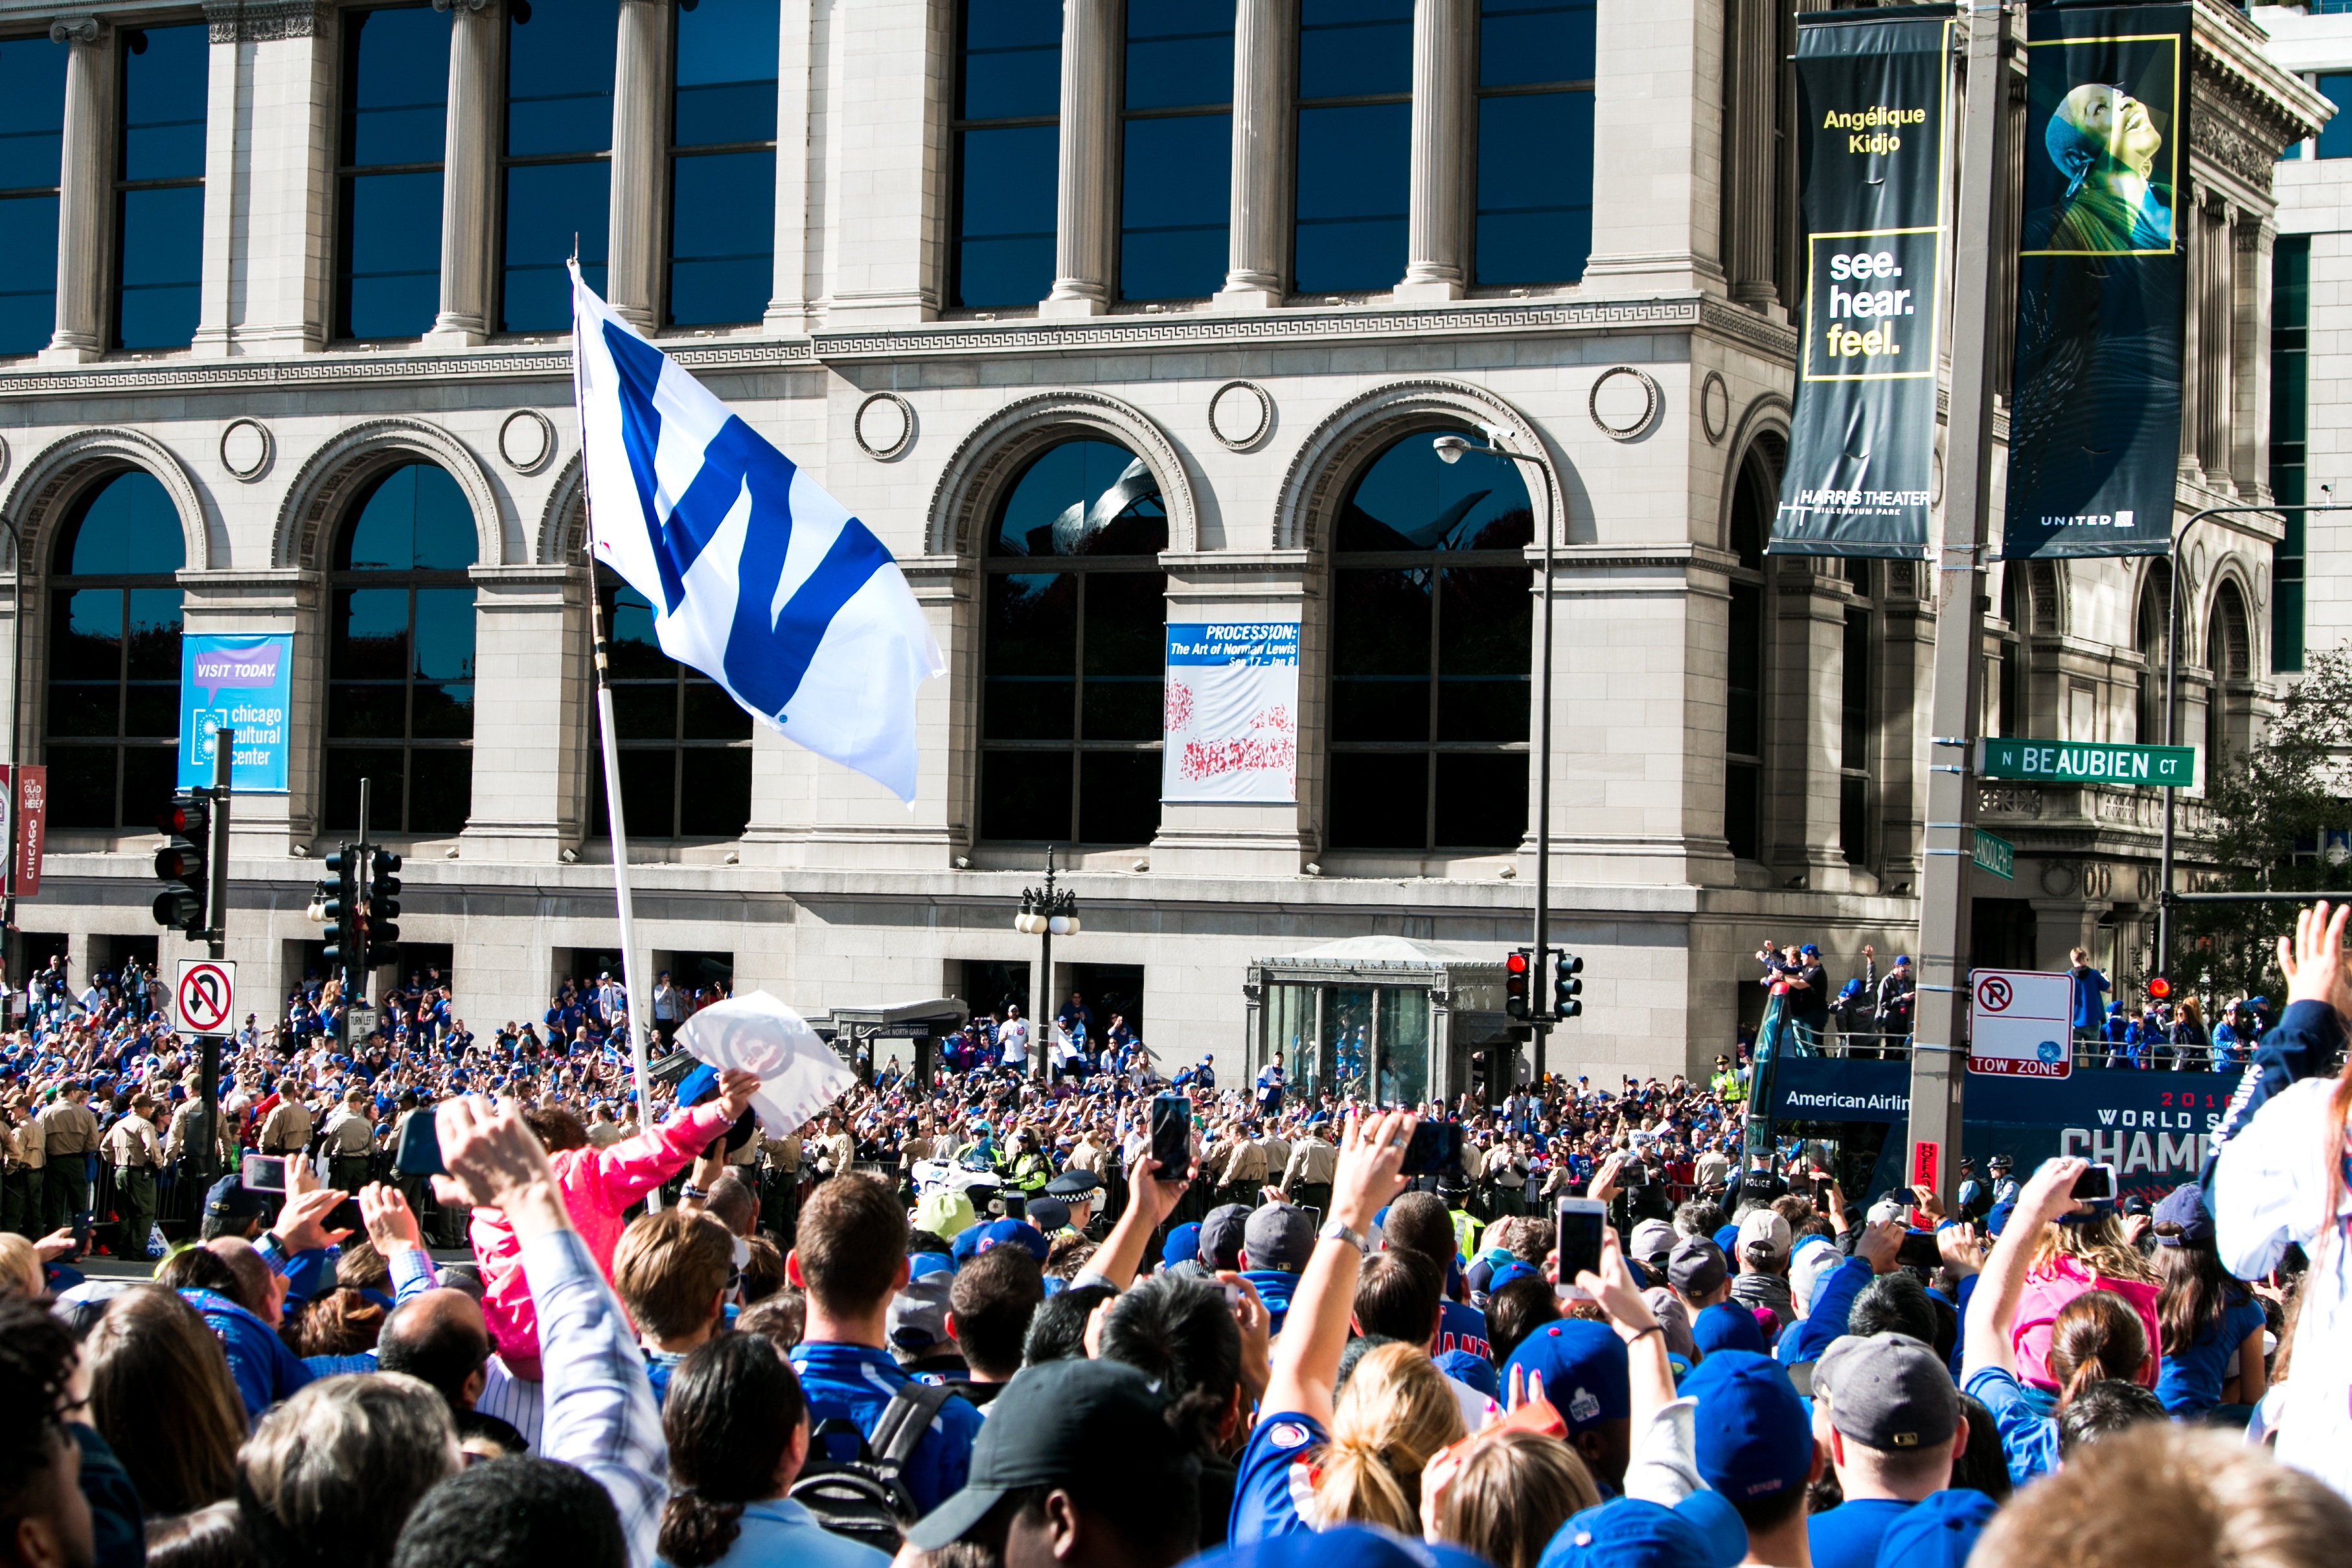
people, crowd, audience, festival, demonstration